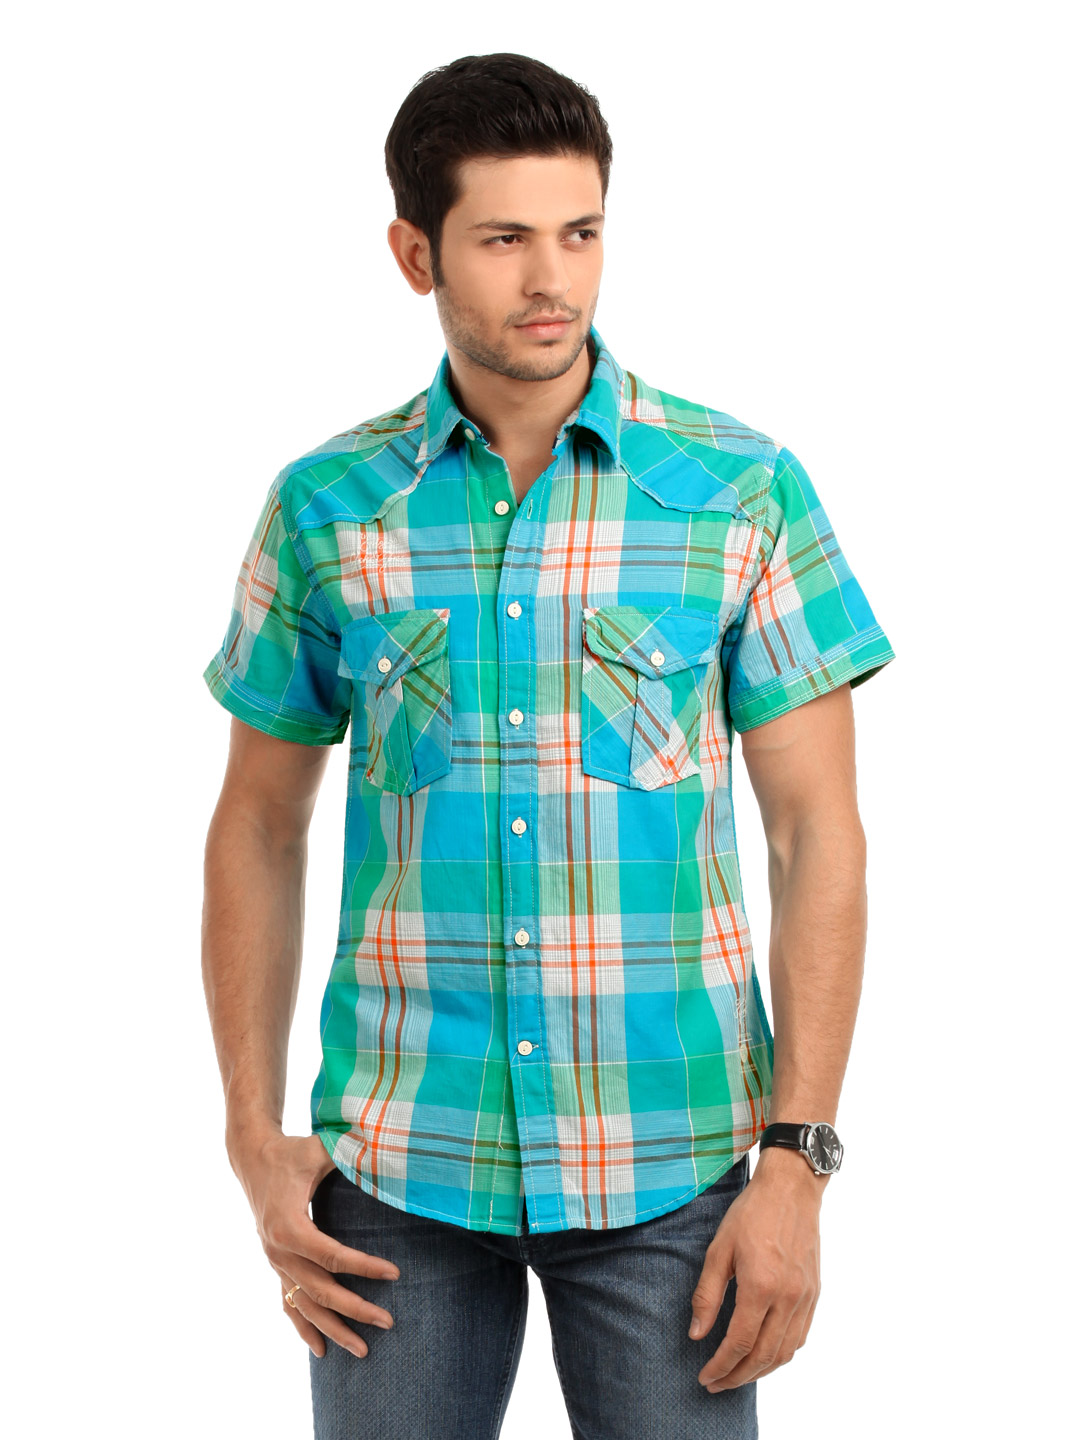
Jack & Jones Men Blue & Green Shirt
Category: Apparel / Topwear / Shirts
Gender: Men
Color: Blue
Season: Summer 2012
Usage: Casual